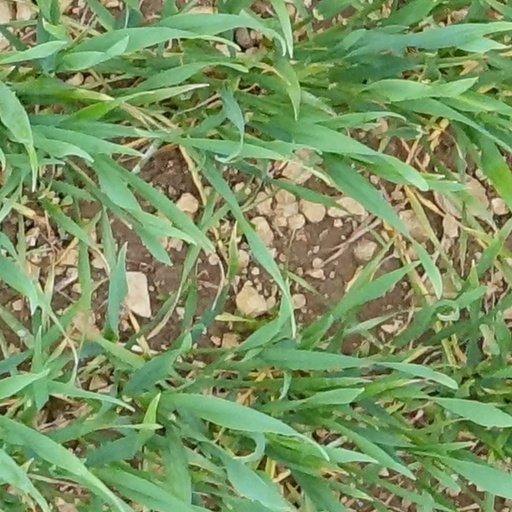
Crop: wheat